Squatting

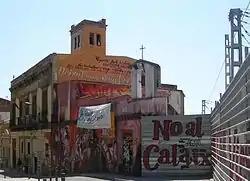
Exterior of squat

In Italy, despite the lack of official data, it appears that about 50,000 buildings all over the country are unused or abandoned and thus subject to squatting. Squatting has no legal basis, but many squats are used as social centres. The first occupations of abandoned buildings began in 1968 with the left-wing movements Lotta Continua and Potere Operaio. Out of the breakup of these two movements was born Autonomia Operaia, which was composed of a Marxist–Leninist and Maoist wing and also an anarchist and more libertarian one. These squats had Marxist–Leninist (but also Stalinist and Maoist) ideals and came from the left wing of Autonomia. The militants of the Italian armed struggle (the New Red Brigades) were connected to these squats. There are many left-wing self-organised occupied projects across Italy such as Cascina Torchiera and Centro Sociale Leoncavallo in Milan and Forte Prenestino in Rome. In Rome there is also a far-right social centre, Casa Pound. This situation has so far received the approval of Italian courts, which have been reluctant to defend the owners' rights. In contrast with the dominant jurisprudence, new case-law (from the Rome Tribunal and the Supreme Court of Cassation) instructs the government to pay damages in case of squatting if the institutions have failed to prevent it.